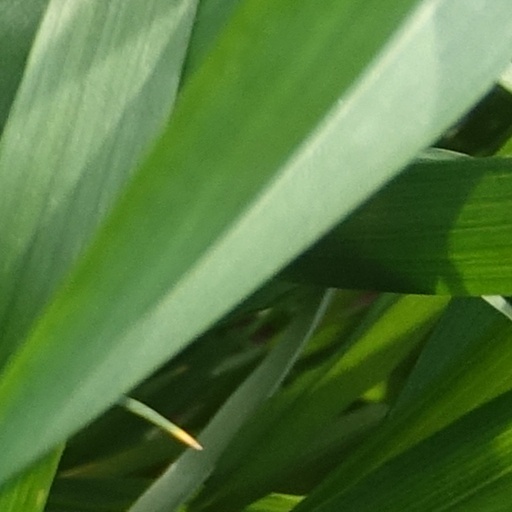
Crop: wheat